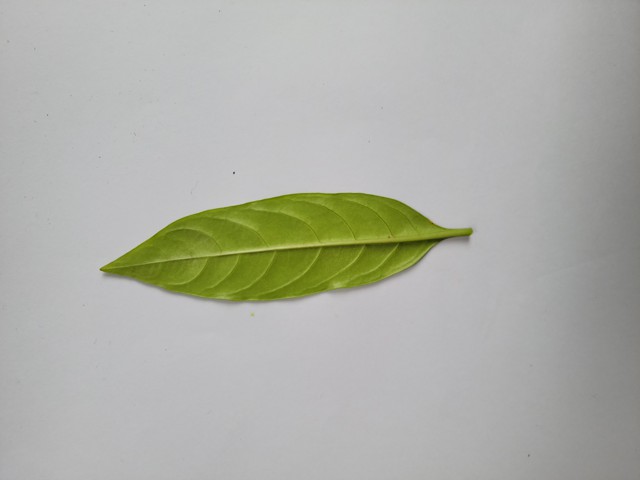
Plant: sarpagandha